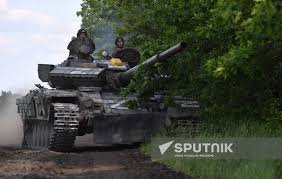
Label: Tank